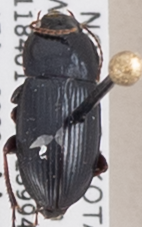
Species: Harpalus opacipennis
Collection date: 2022-08-17
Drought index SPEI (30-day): -1.362
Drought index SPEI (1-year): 1.28
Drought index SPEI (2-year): -0.8